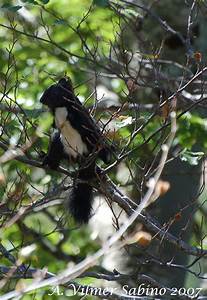
Label: squirrel